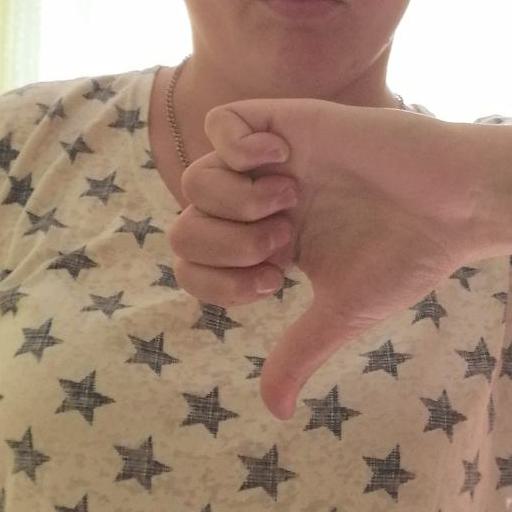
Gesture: dislike